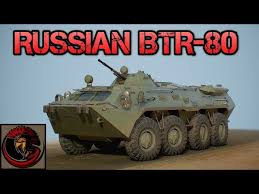
Label: BTR